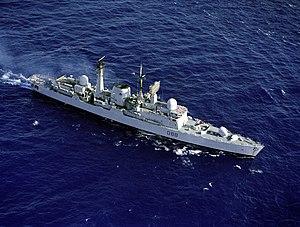
Le HMS Glasgow est un destroyer britannique de Type 42 et est le huitième navire de la Royal Navy à être nommé d'après la ville écossaise de Glasgow.